Aoraki / Mount Cook

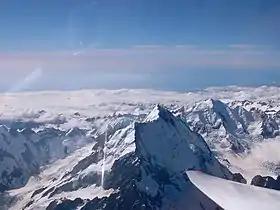
Aoraki / Mount Cook seen from the south, taken from

In the traditions of the Ngāi Tahu iwi an early name for the South Island is ' ('Aoraki's Canoe'). In the past many believed it meant "Cloud Piercer", a romantic rendering of the name's components: ' (world, daytime, cloud, etc.) and ' or ' (day, sky, weather, etc.). Historically, the Māori name has been spelt "", using the northern dialect.